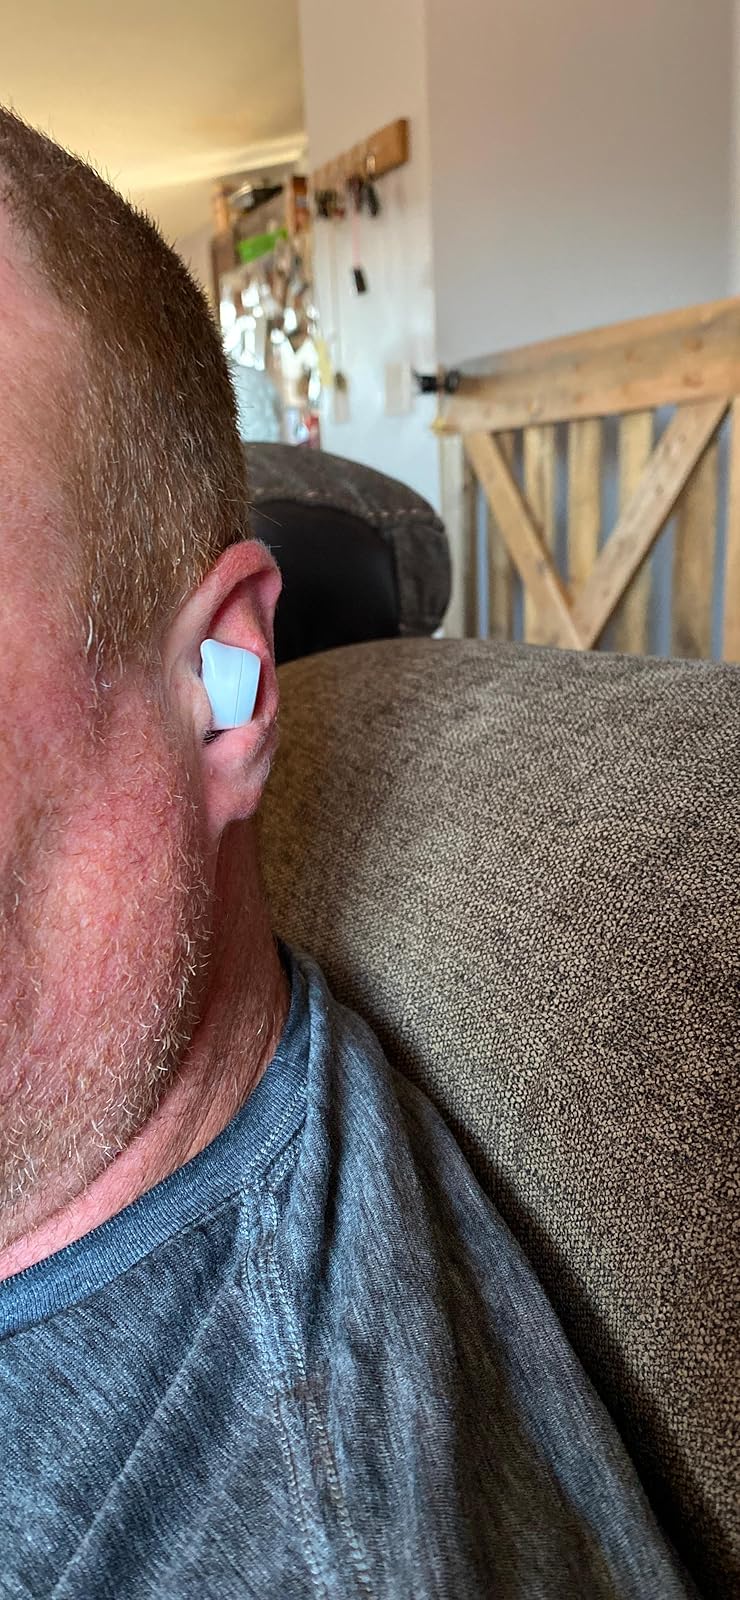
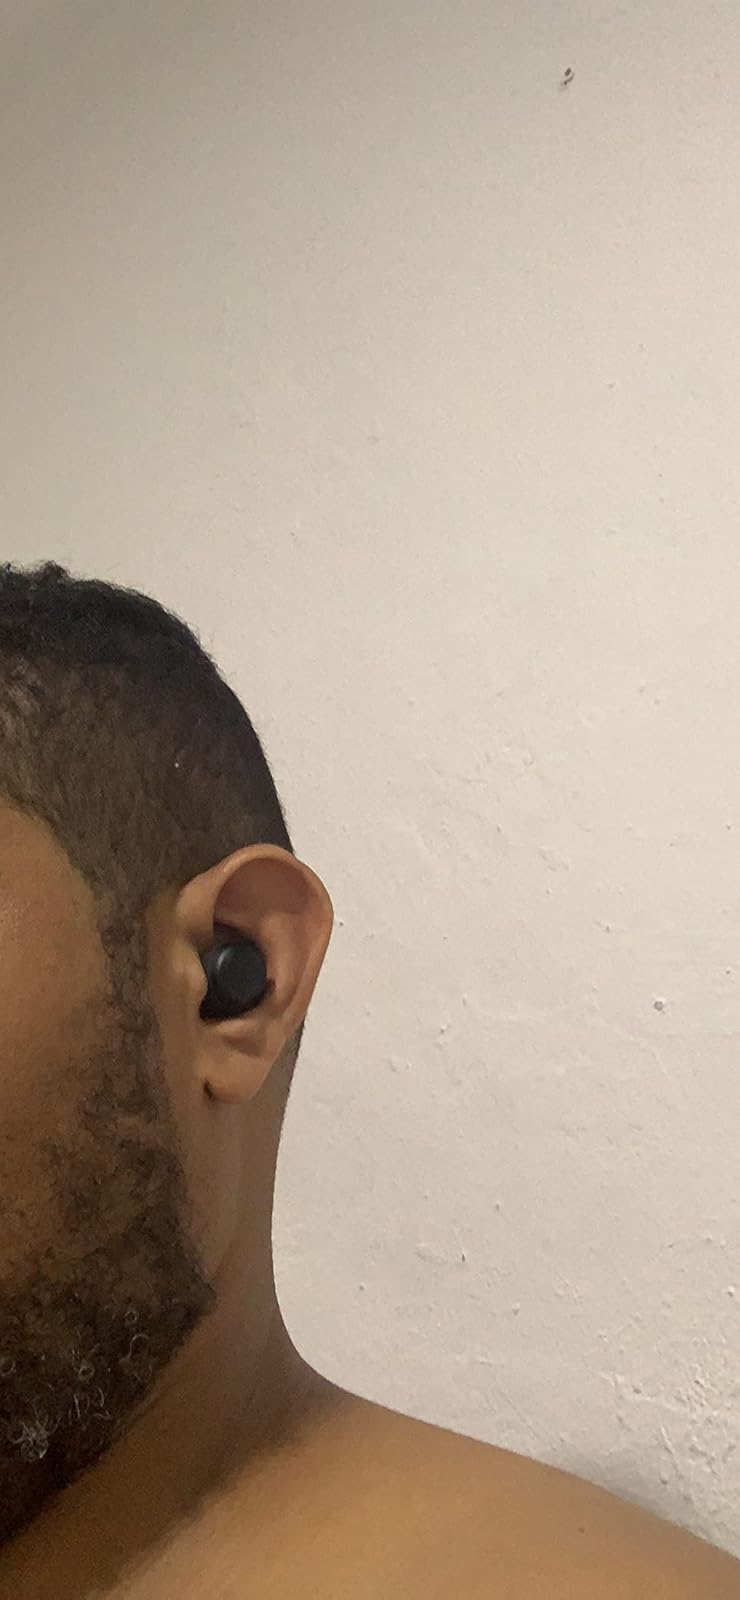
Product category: earbuds
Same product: no